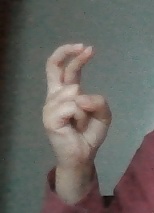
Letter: zay